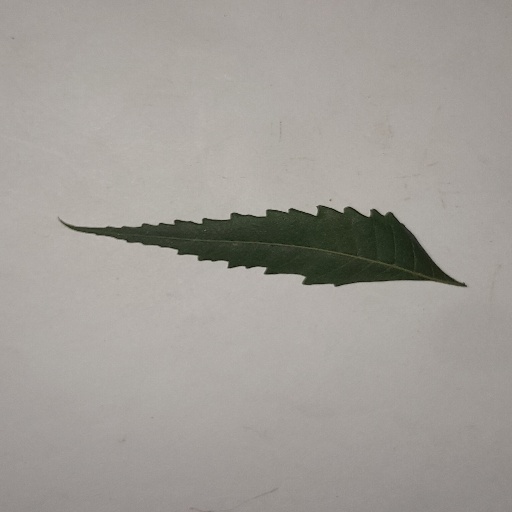
Species: Neem
Leaf condition: Healthy Leaf